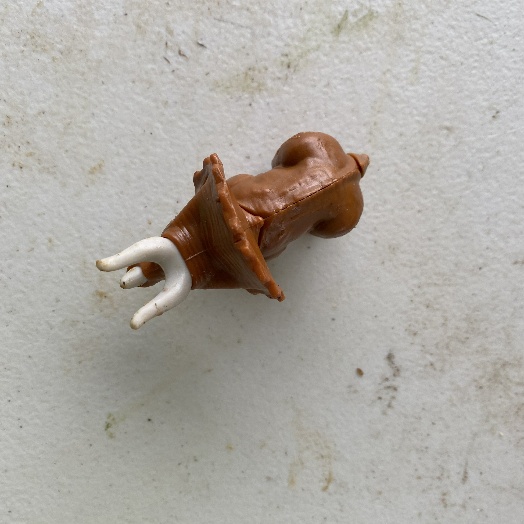
Label: Miscellaneous Trash